Tora-san Takes a Vacation

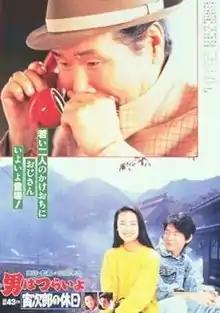
Theatrical poster

is a 1990 Japanese comedy film directed by Yoji Yamada. It stars Kiyoshi Atsumi as Torajirō Kuruma (Tora-san), and Kumiko Goto as his nephew's love interest or "Madonna". "Tora-san Takes a Vacation" is the forty-third entry in the popular, long-running "Otoko wa Tsurai yo" series.